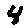
Label: 4